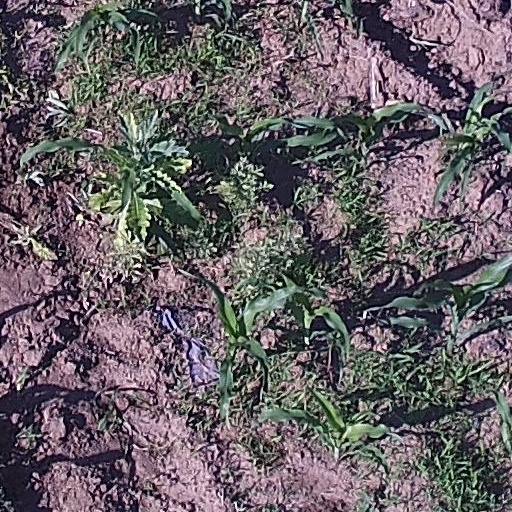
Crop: maize; corn